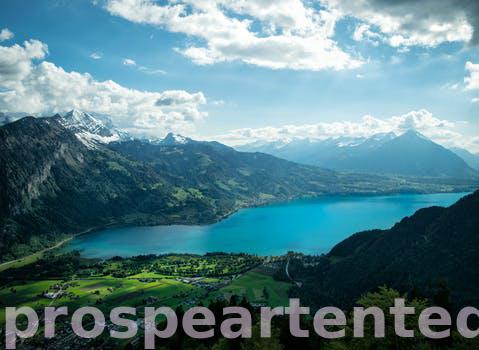
Label: Watermark